History of the Jews in Ethiopia

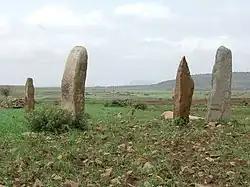
"Judith's Field": an area full of ruins of destroyed buildings which according to tradition were ruined by the forces of Queen Judith

According to Ethiopian legend, a Jewish Queen Judith signed a pact with the Agaw tribes which were pagans. Around 960, the large confederation led by Queen Judith, which included both forces of the Agaw tribes and the Beta Israel forces, invaded the capital city of Aksum, conquering and destroying it (including many churches and monasteries which were burned and destroyed) and imposed the Jewish rule over Aksum. However, legends surrounding a Jewish queen called Judith (Gudit) have been dismissed by scholars like Edward Ullendorff as without foundation in any historical facts.